Hayley Marie Norman

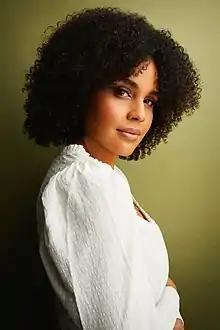
Norman in 2021

Hayley Marie Norman is an American actress, writer, and creator known for her roles in "Kenan", "A.P. Bio", "Hancock", "Chris Rock's Top Five", "Adam Ruins Everything", "Fired Up!", and "Norbit".